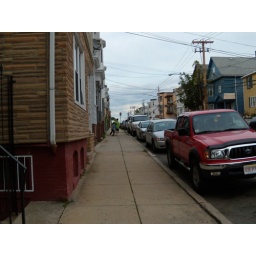
Boys playing street or in this case, sidewalk kick ball. Enlarge to see,